Answer in natural language. Consider the 3D positions of the objects in the scene and not just the 2D positions in the image. Is the centerpoint of  sandal color derssing table (marked A) at a higher height than swivel office chair with adjustable armrests (marked B)? Choose between the following options: no or yes
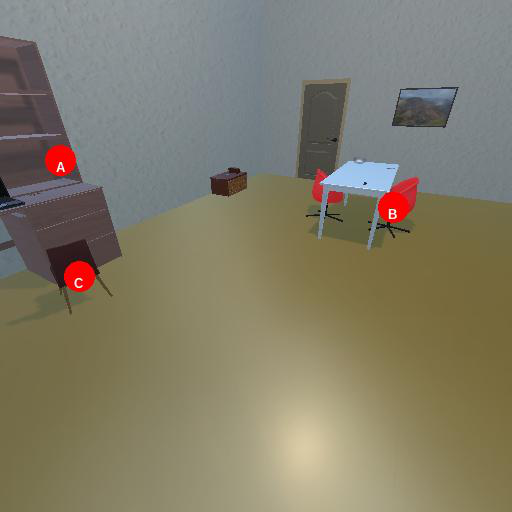
<answer>yes</answer>